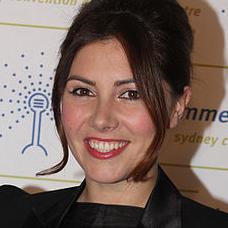
Age: 28